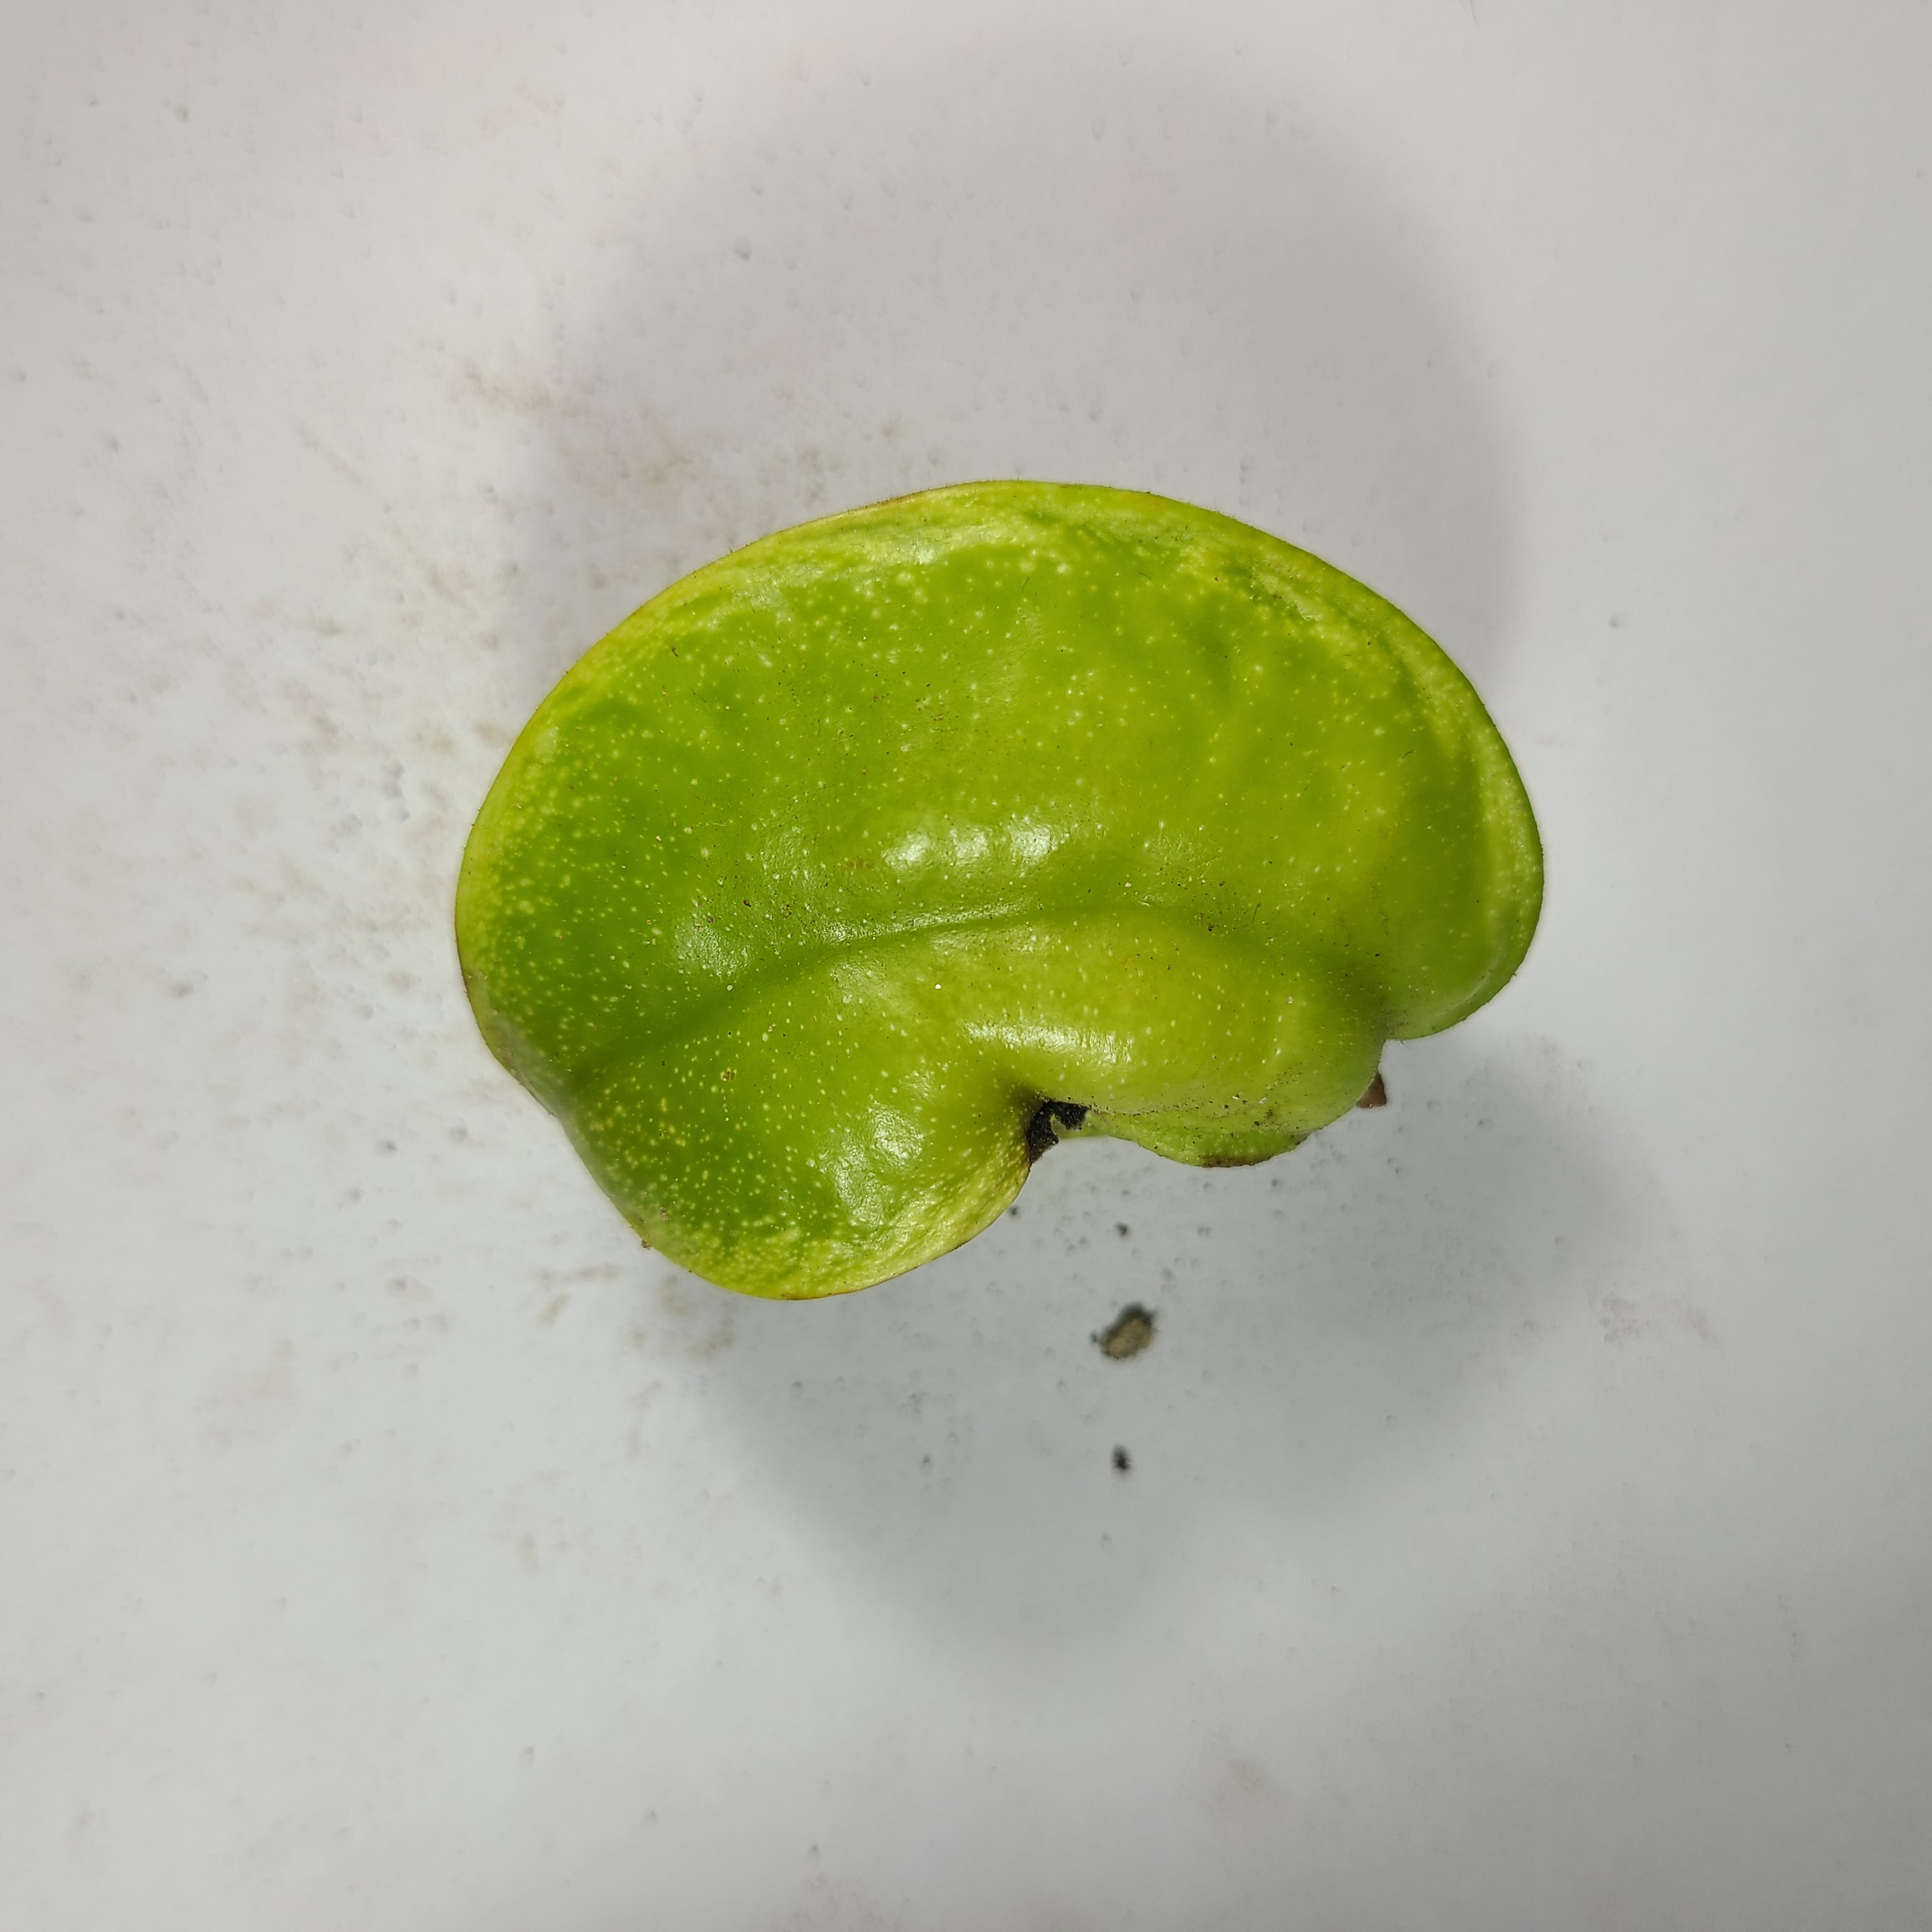
Label: Unhealthy Fruits